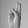
ASL letter: U